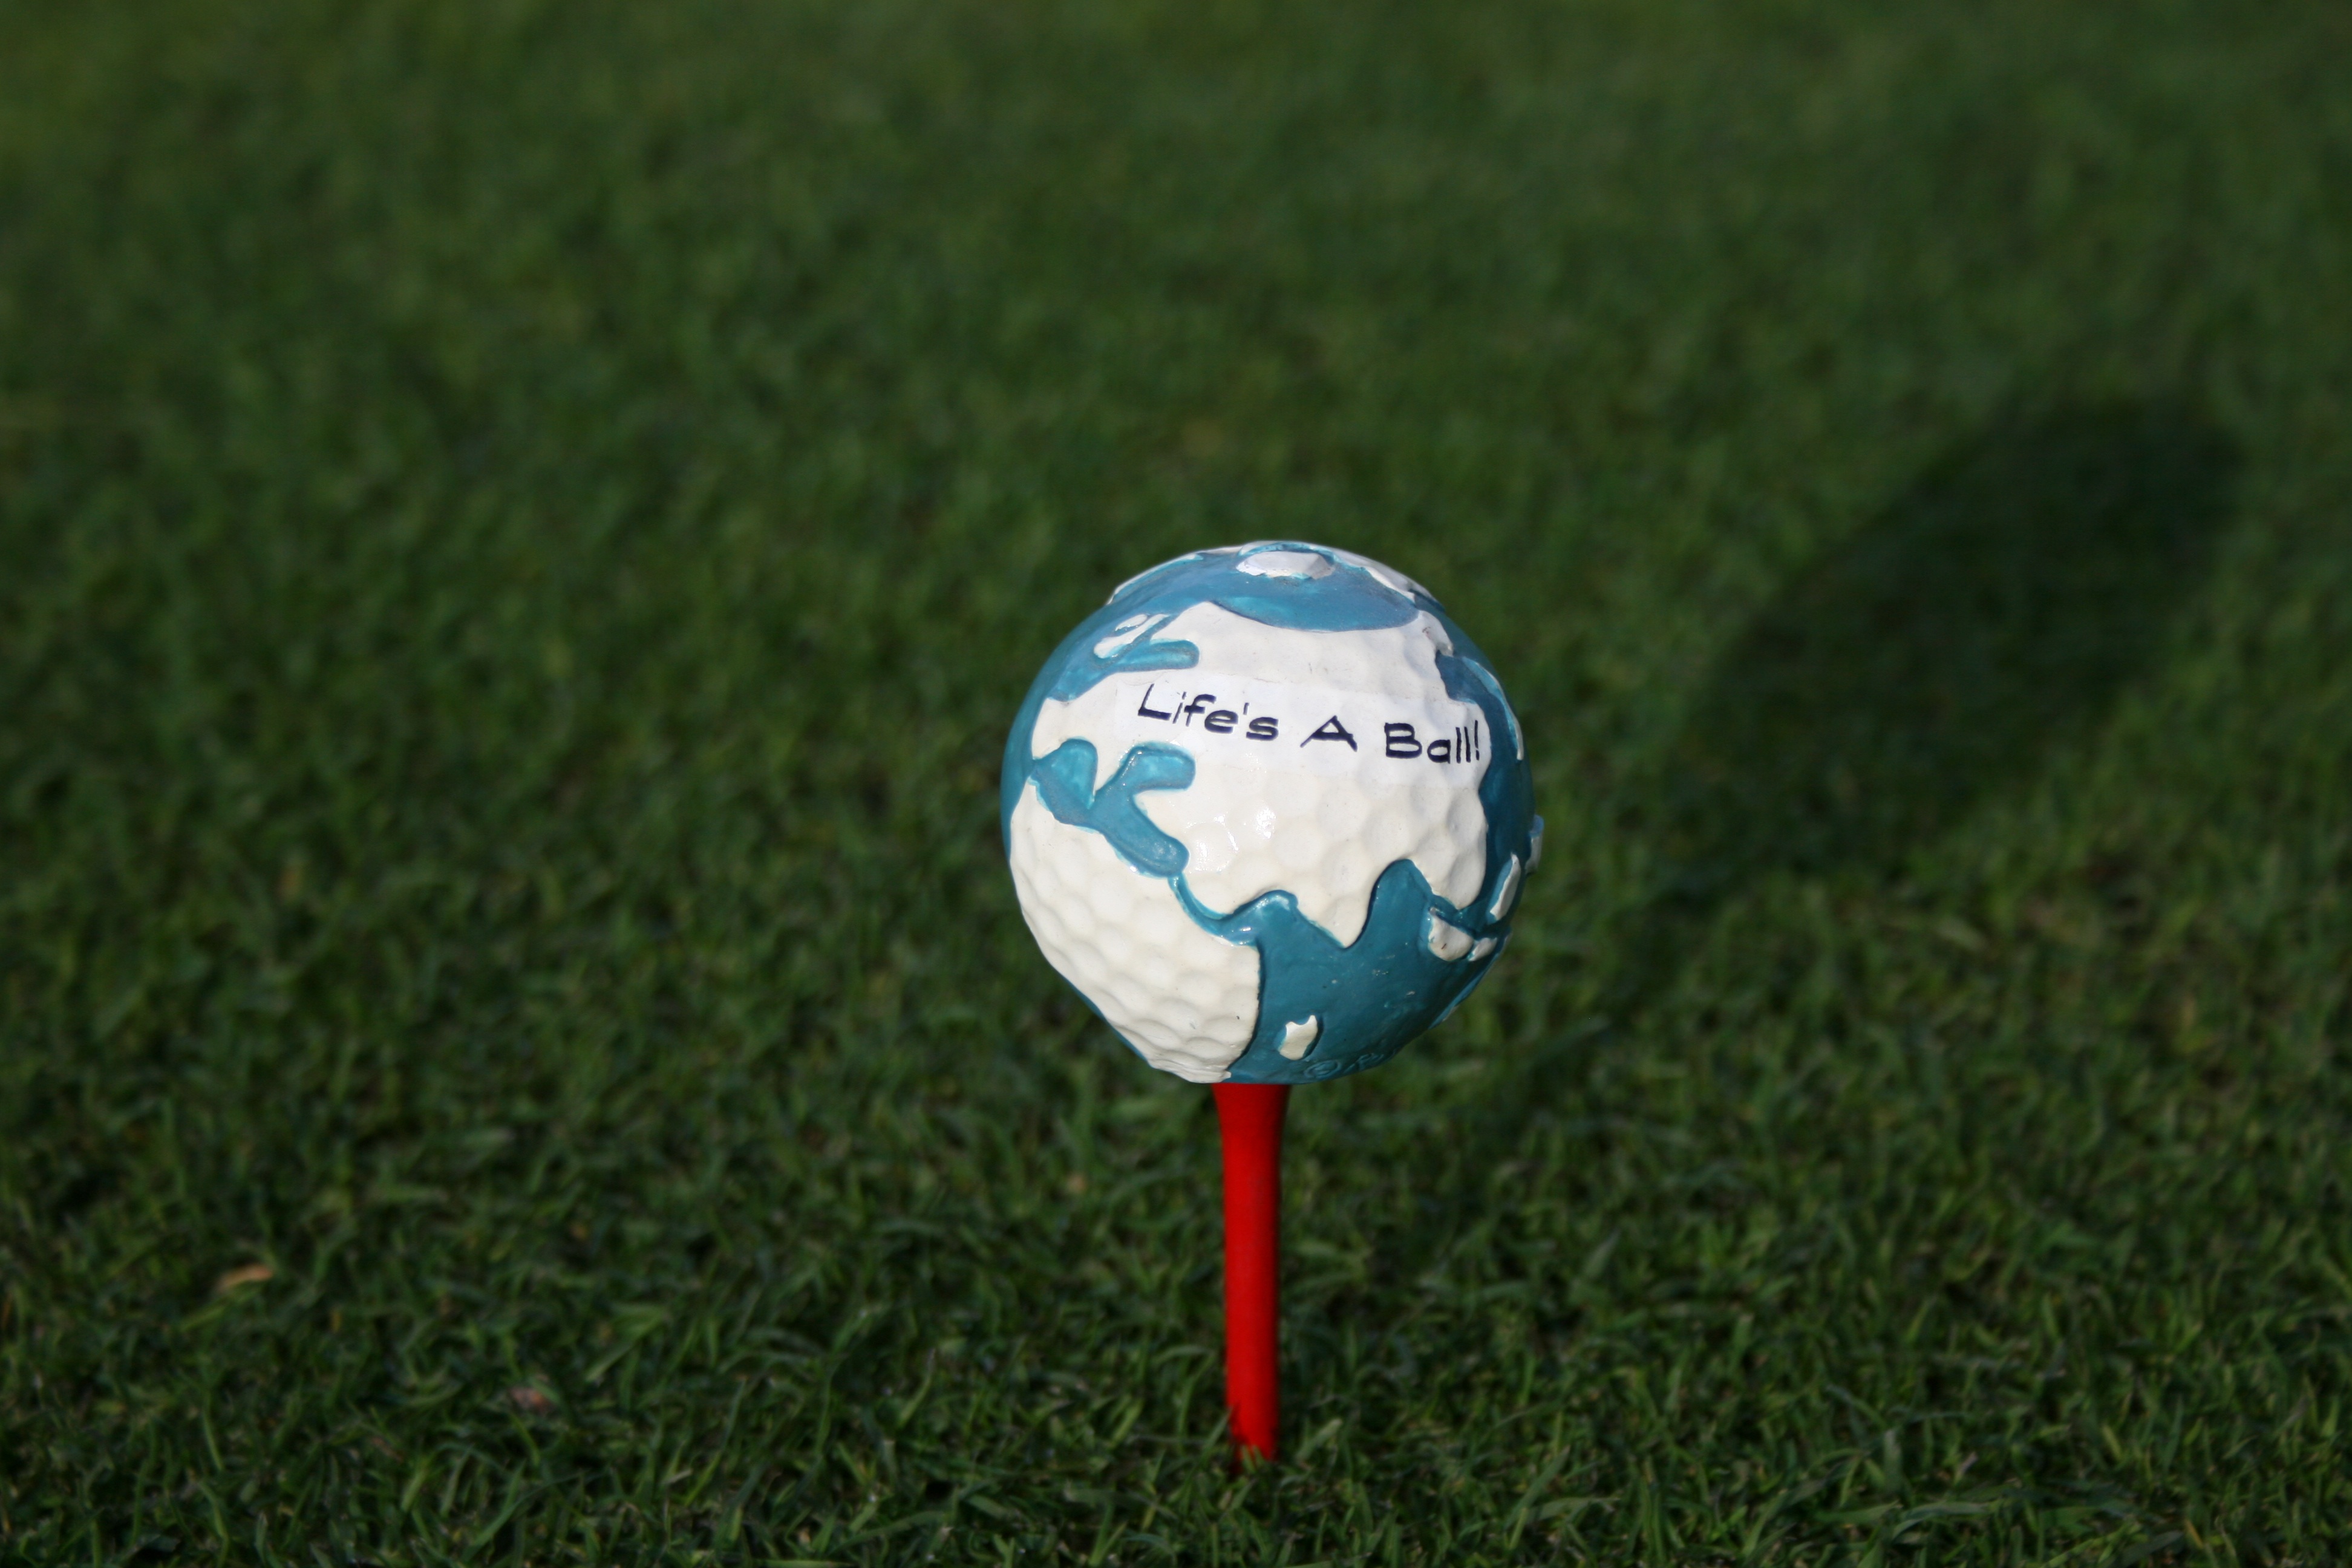
grass, lawn, play, green, soccer, football, golf, sports equipment, sports, ball, tee, rush, kick, about, football player, golf game